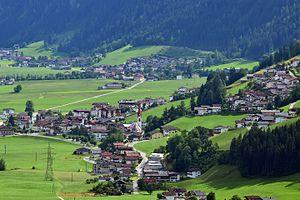
Schwendau est une commune autrichienne du district de Schwaz dans le Tyrol.